The Impossible Astronaut

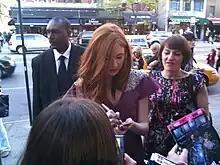
Karen Gillan (centre) was reportedly genuinely upset filming the death scene of the older version of the Doctor.

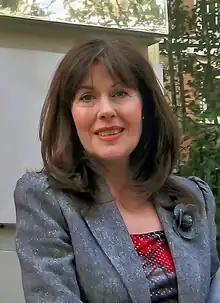
The episode's broadcast was preceded by a still-caption tribute to former "Doctor Who" actress Elisabeth Sladen (pictured) following her death from cancer.

This pair of episodes marks the first time that "Doctor Who" has filmed principal photography footage within the United States; the American-produced TV movie of 1996 was filmed in Canada, and some second unit establishing shots of New York and the Statue of Liberty were filmed on Liberty Island for the episode "Daleks in Manhattan", but none of the cast of the episode were involved in the shoot. Filming took place in the state of Utah. For the opening shot for the location, director Toby Haynes wanted it to be epic so that the audience could recognise where the episode was set. Scenes on the roadway were filmed on U.S. Route 163 (several miles east of the coordinates listed on the Doctor's invitations). The crew wanted to add as many American icons as they could into those shots, including a Stetson hat, a 1950s Edsel Villager, and a yellow school bus. Moffat, having enjoyed writing episodes featuring River Song, wanted to give her an impressive entrance. Haynes had actress Alex Kingston block the sunlight from the camera angle and blow smoke from her revolver. The scenes involving the picnic and the future-Doctor dying took place on the shore of Lake Powell. The suit worn by the future-Doctor's killer was a replica of an Apollo space suit. In filming the death scene the filming crew noticed that Karen Gillan was genuinely upset and "was acting her heart out." In filming the "Viking funeral" scene, Haynes wished to film it during the sunset. However, the sun set over the desert, so was instead filmed during sunrise, as the sun rose over the water.